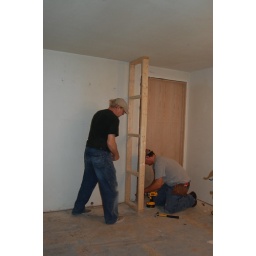
Rex and John building partial wall by studio